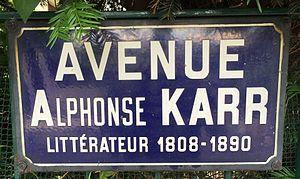
Avenue Alphonse Karr - Saint-Maur-des-Fossés.
Jean Baptiste Alphonse Karr, né à Paris le 24 novembre 1808 et mort à Saint-Raphaël le 30 septembre 1890, est un romancier et journaliste français.